Deerfield Beach, Florida

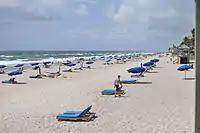
Deerfield Beach

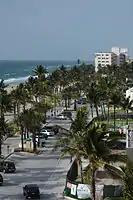
Palm trees along Deerfield Beach

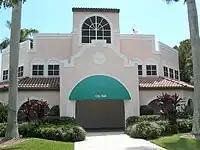
Deerfield Beach City Hall

There are two locations of the Broward County Library system in Deerfield Beach: